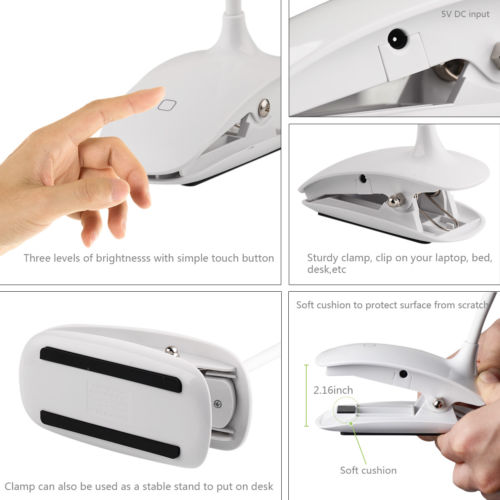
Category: lamp